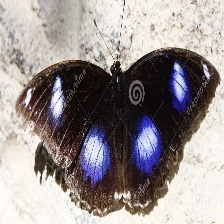
Species: DANAID EGGFLY
Butterfly family (ImageNet category): monarch